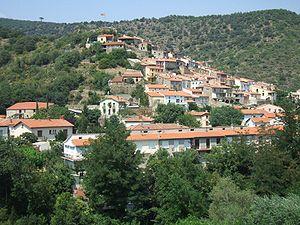
Ria-Sirach (Pyrénées-Orientales, Languedoc-Roussillon, France)
Ria-Sirach est une commune française, située dans le département des Pyrénées-Orientales en région Occitanie.